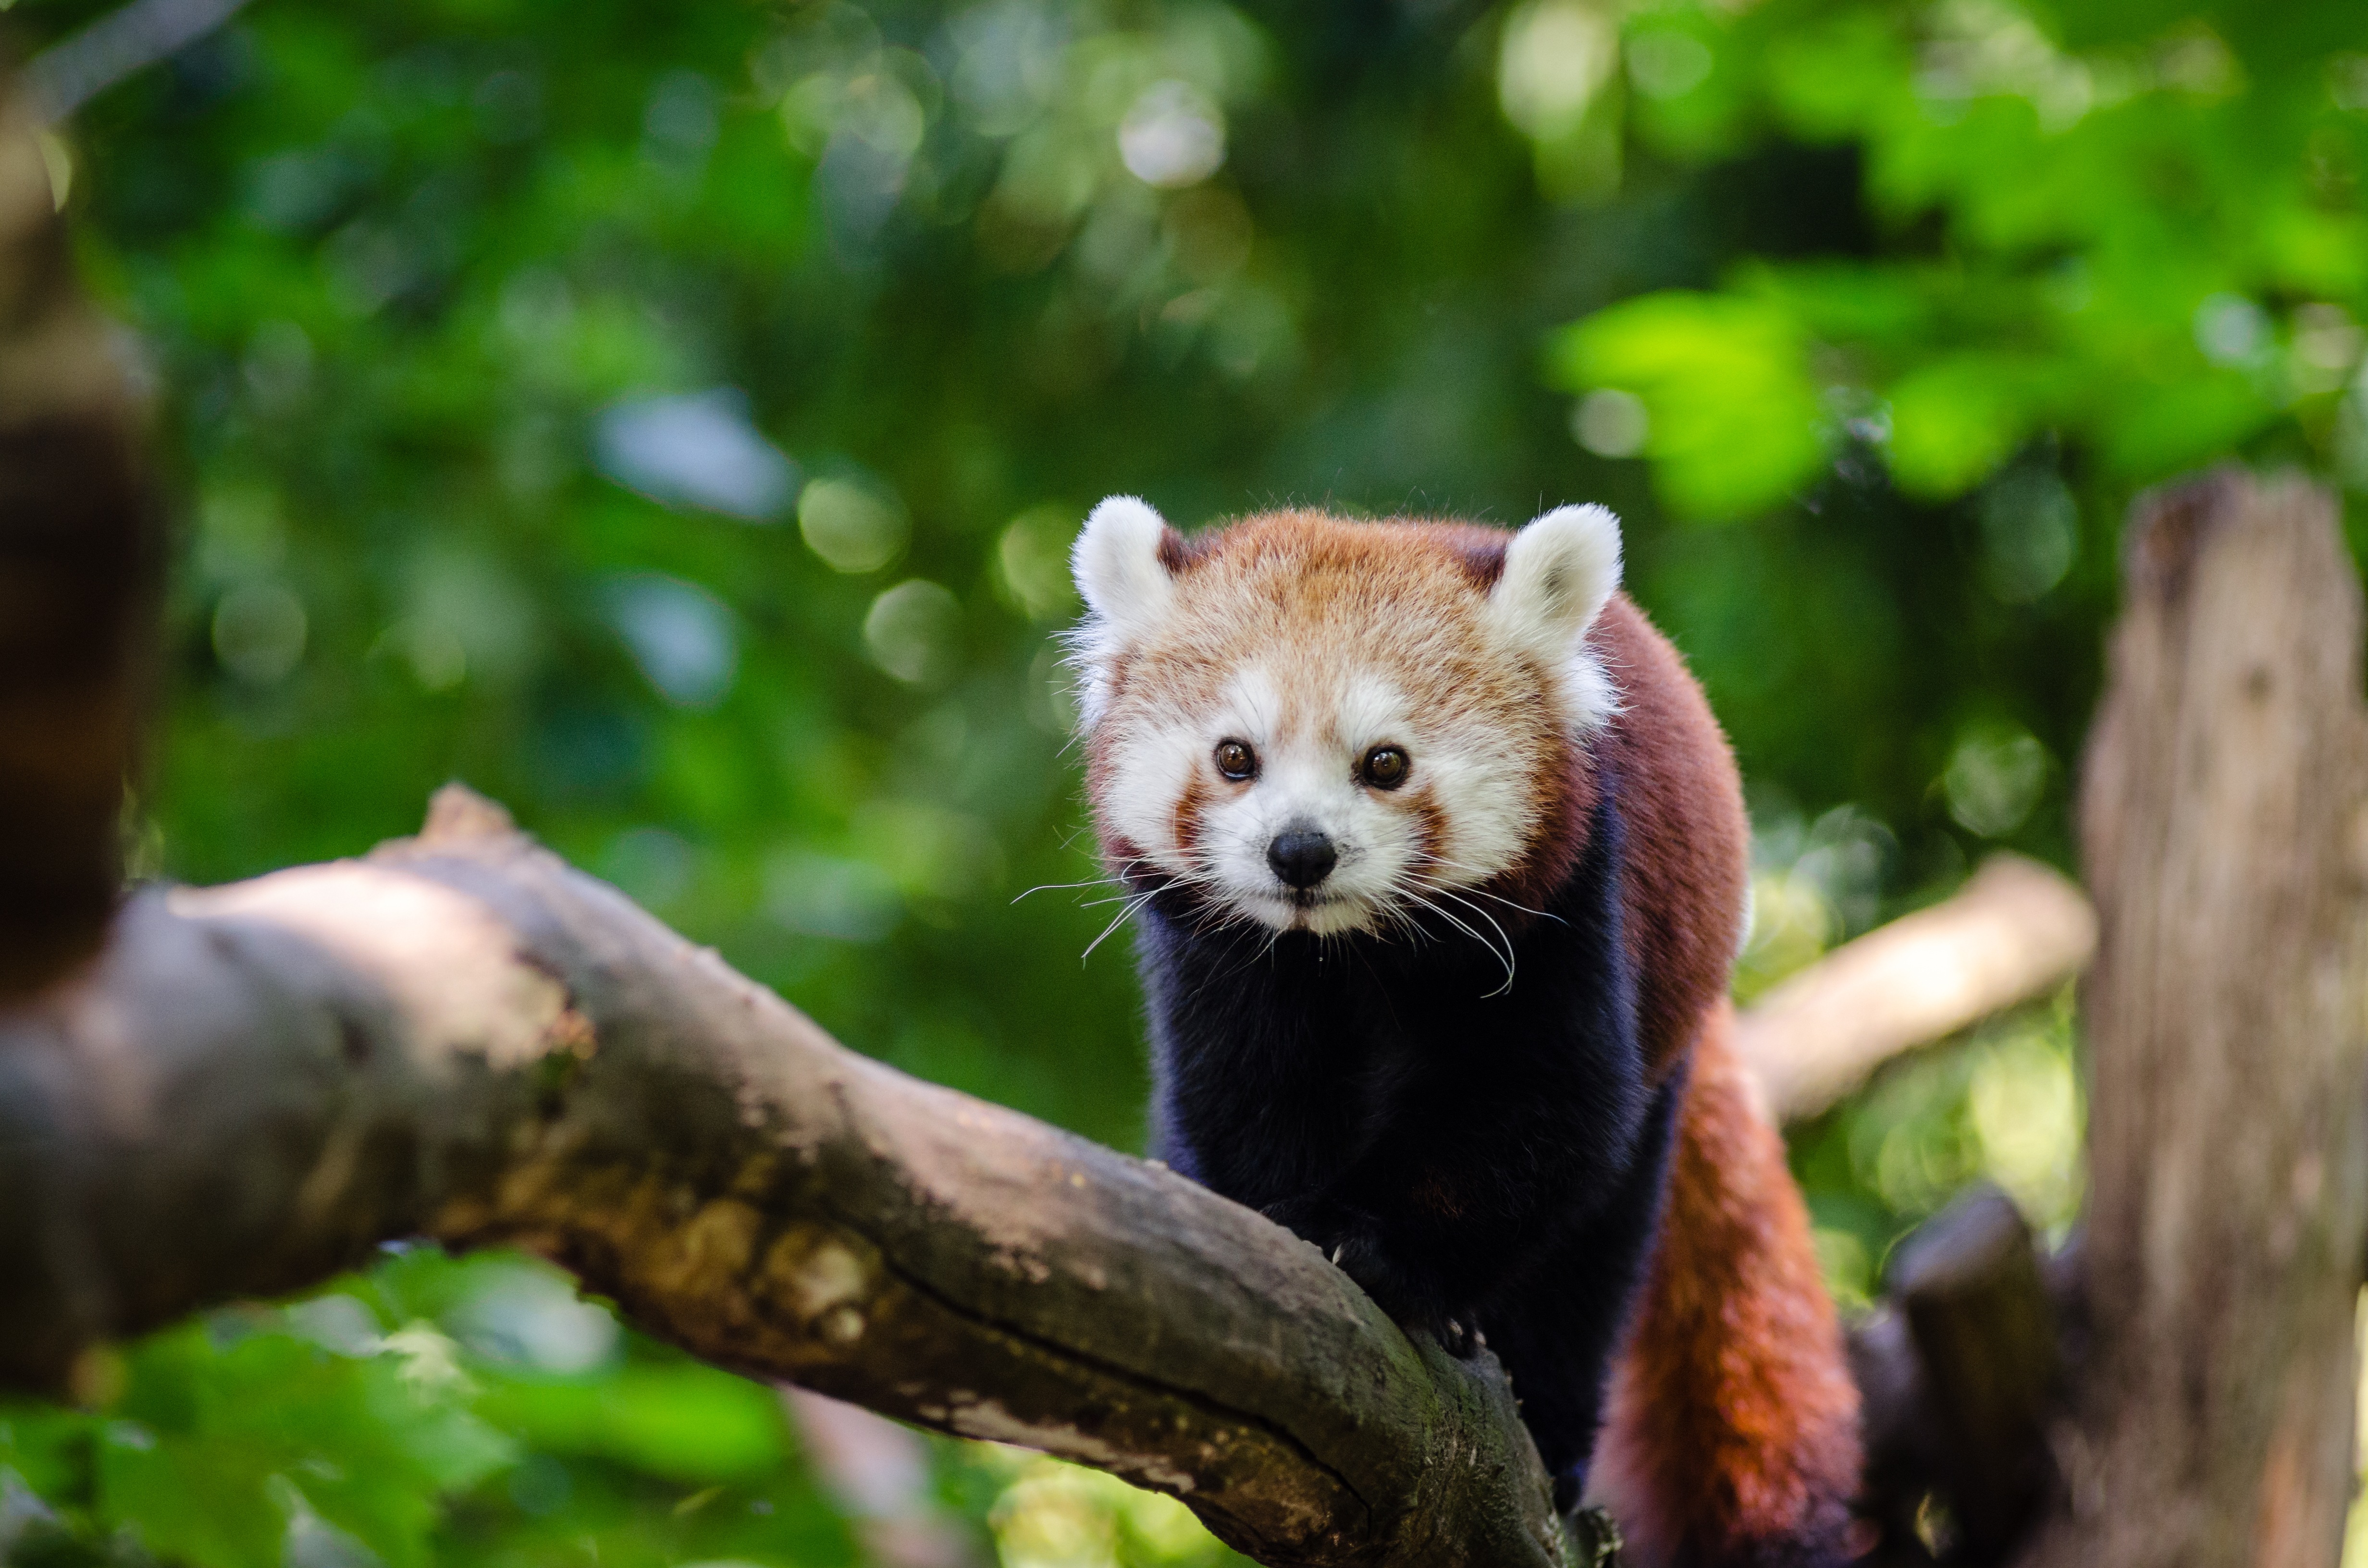
tree, bokeh, sweet, animal, cute, female, wildlife, zoo, young, green, red, mammal, nikon, fauna, red panda, panda, endangered, vertebrate, germany, deutschland, tier, adorable, d7000, roter, kleiner, niedlich, sues, suess, species, bedrohte, tierart, tierpark, weiblich, jungtier, gr n, s s